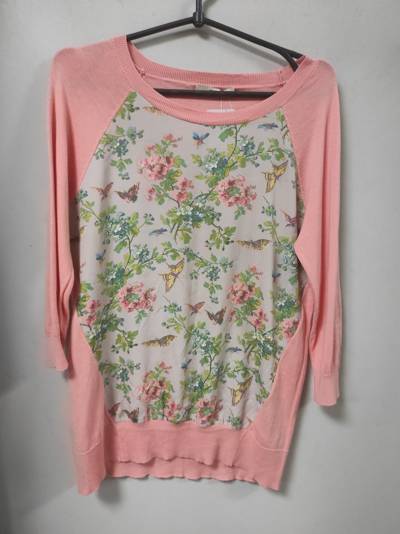
Waste category: clothes